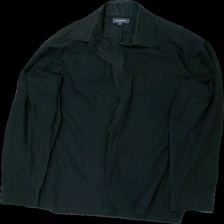
View: front
Type: Shirt
Category: Men
Brand: Atlant (Dressman)
Colors: Black
Material: 60% polyester 40% bomull
Cut: Regular
Size: L
Season: All
Stains: Major
Damage: smutsig krage
Damage location: top center
Price range: <50
Recommended usage: Export
Description: skjorta